Samuel H. Atwater House

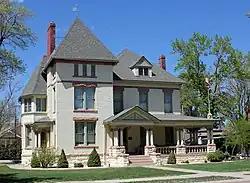

The Samuel H. Atwater House, at 821 Macon Ave. in Cañon City, Colorado, was built around 1890 and its porches and exterior were substantially modified in 1908. It was listed on the National Register of Historic Places in 1996.